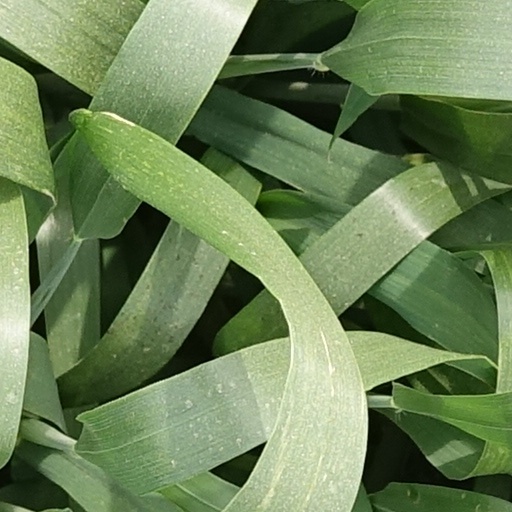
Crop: wheat